Davi Millsaps

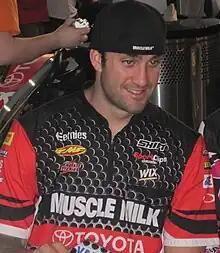
Davi Millsaps in 2011

Davi Millsaps (born February 2, 1988) is an American former professional motorcycle racer who raced in the AMA Supercross and Outdoor Motocross championships. A multi-time supercross and motocross champion, he retired before the 2018 supercross season.